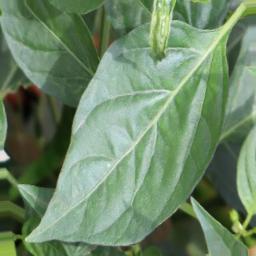
Label: healthy